Edinburgh International Festival

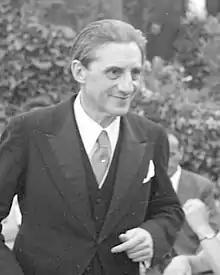
The conductor John Barbirolli appeared at seven festivals between 1947 and 1966.

Some of the most impressive performers of the early years had their careers cut short in the 1950s, notably Kathleen Ferrier, Guido Cantelli, Ginette Neveu and Dennis Brain.